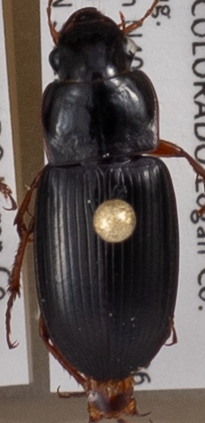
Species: Harpalus paratus
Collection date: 2018-09-06
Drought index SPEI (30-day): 1.106
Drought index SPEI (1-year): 0.71
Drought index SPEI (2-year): -0.018